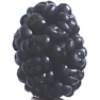
Label: mulberry